Galicia (Spain)

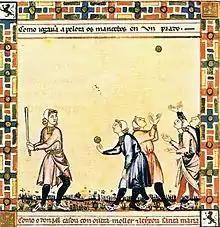
An illustration of the Cantigas de Santa Maria (13th century)

In the early 5th century, the deep crisis suffered by the Roman Empire allowed different tribes of Central Europe (Suebi, Vandals and Alani) to cross the Rhine and penetrate the rule on 31 December 406. Its progress towards the Iberian Peninsula forced the Roman authorities to establish a treaty ("foedus") by which the Suebi would settle peacefully and govern Galicia as imperial allies. So, from 409 Galicia was taken by the Suebi, forming the first medieval kingdom to be created in Europe, in 411, even before the fall of the Roman Empire, being also the first Germanic kingdom to mint coinage in Roman lands. During this period a Briton colony and bishopric (see Mailoc) was established in Northern Galicia (Britonia), probably as foederati and allies of the Suebi. In 585, the Visigothic King Leovigild invaded the Suebic kingdom of Galicia and defeated it, bringing it under Visigoth control.